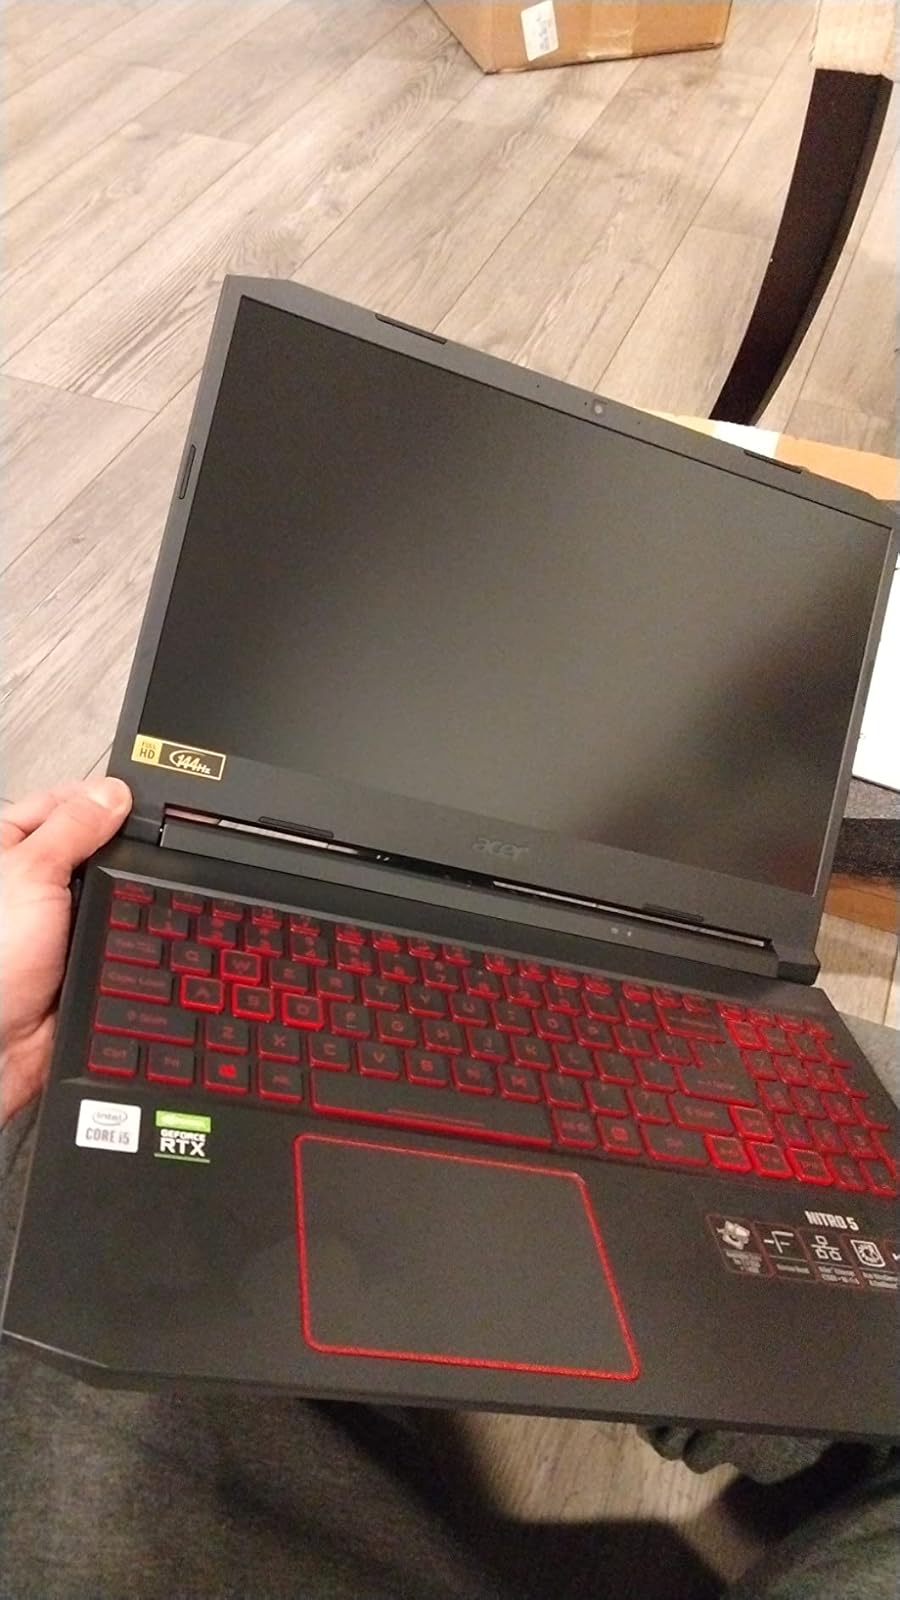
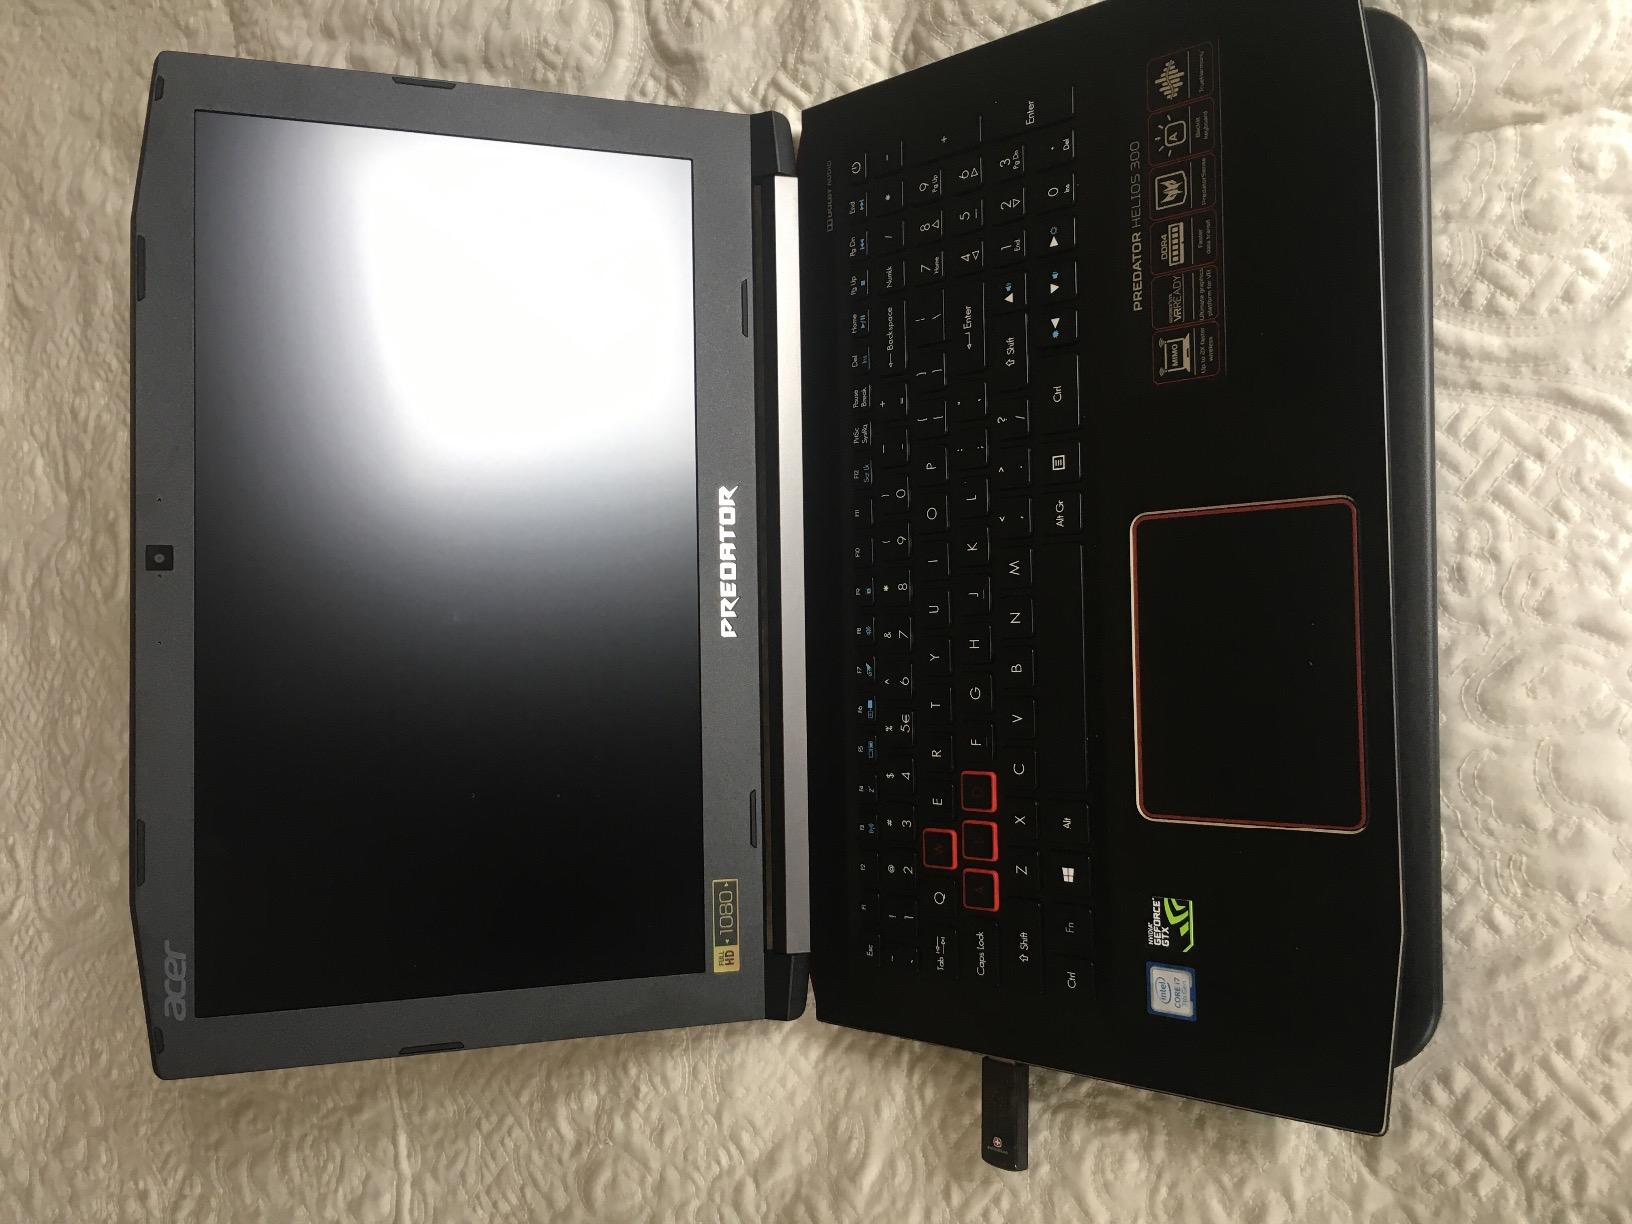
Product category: laptop
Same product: no